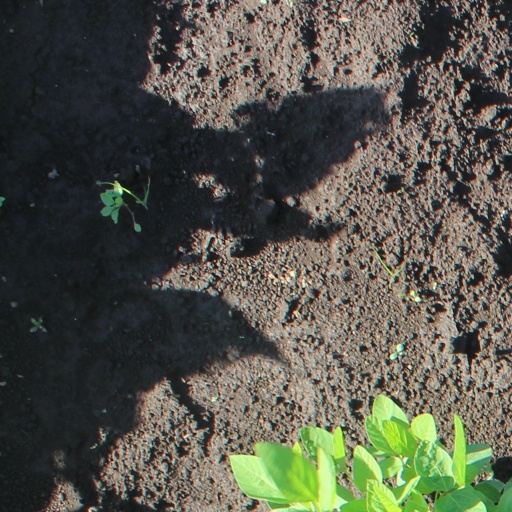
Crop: soybean